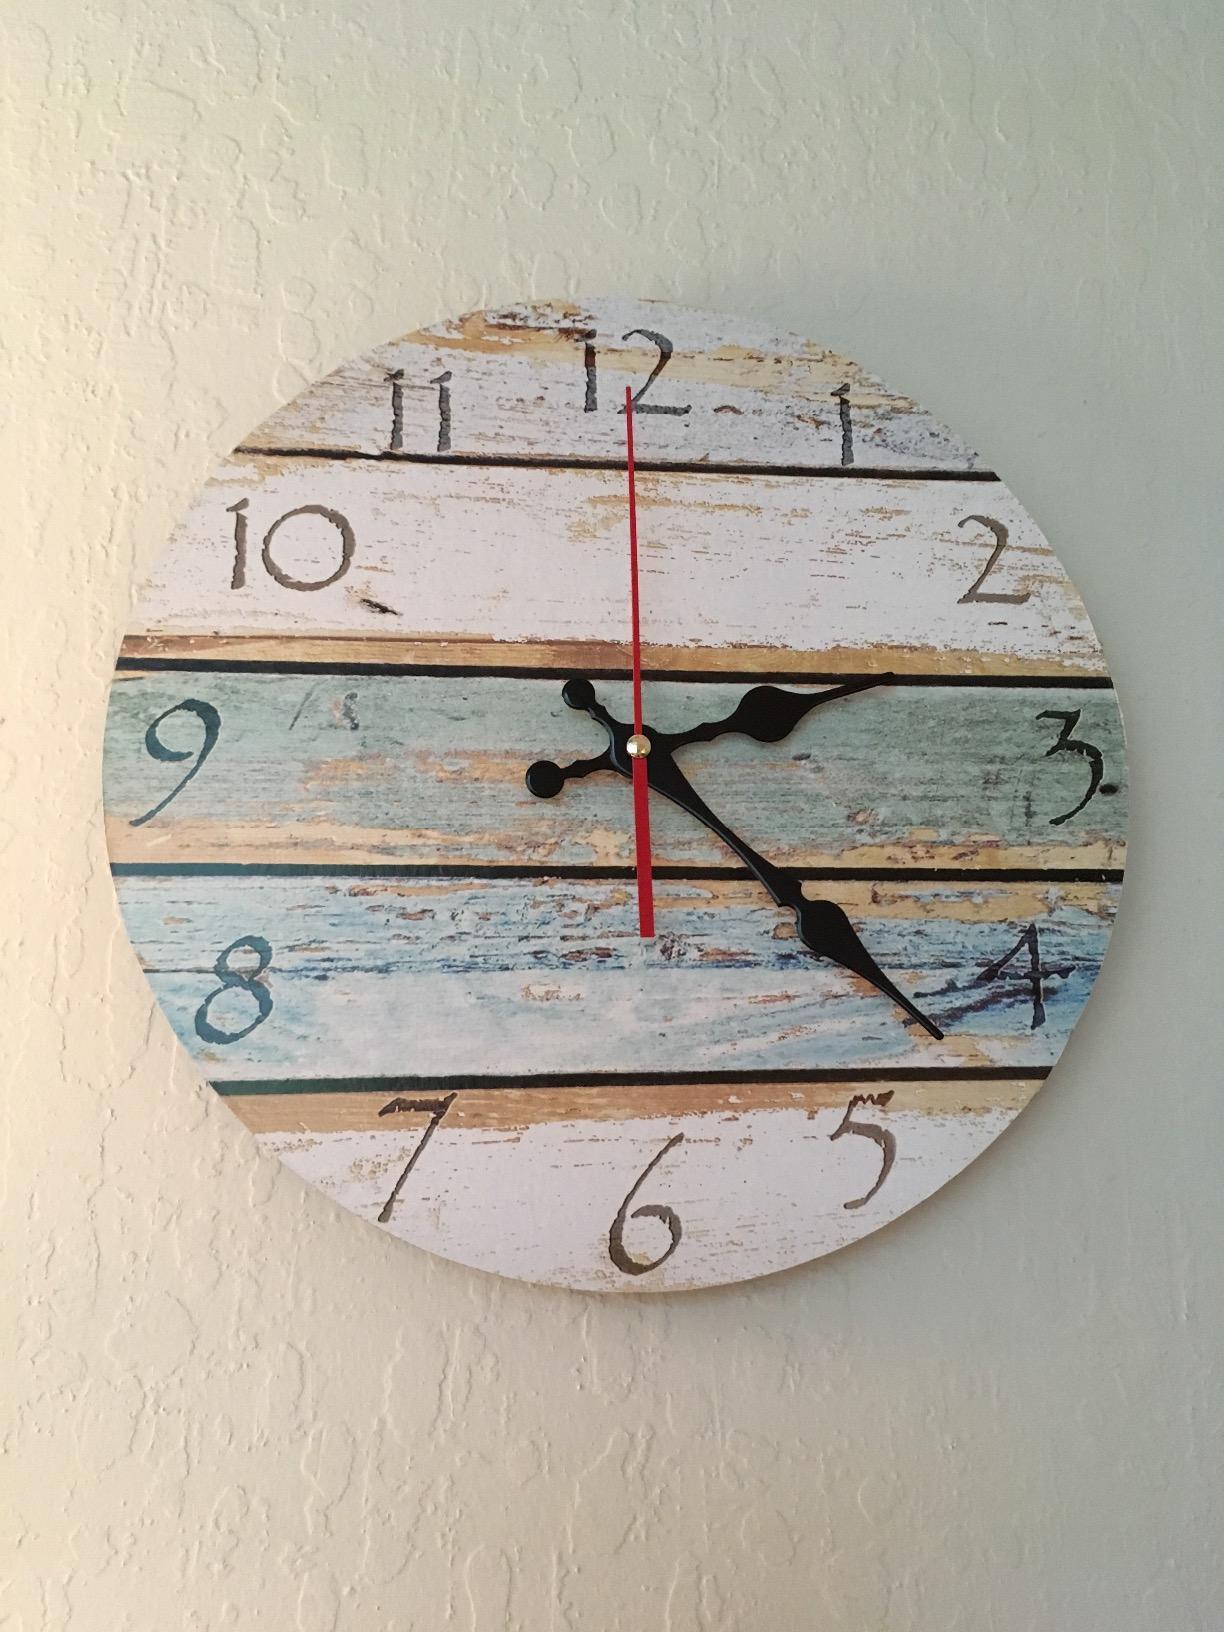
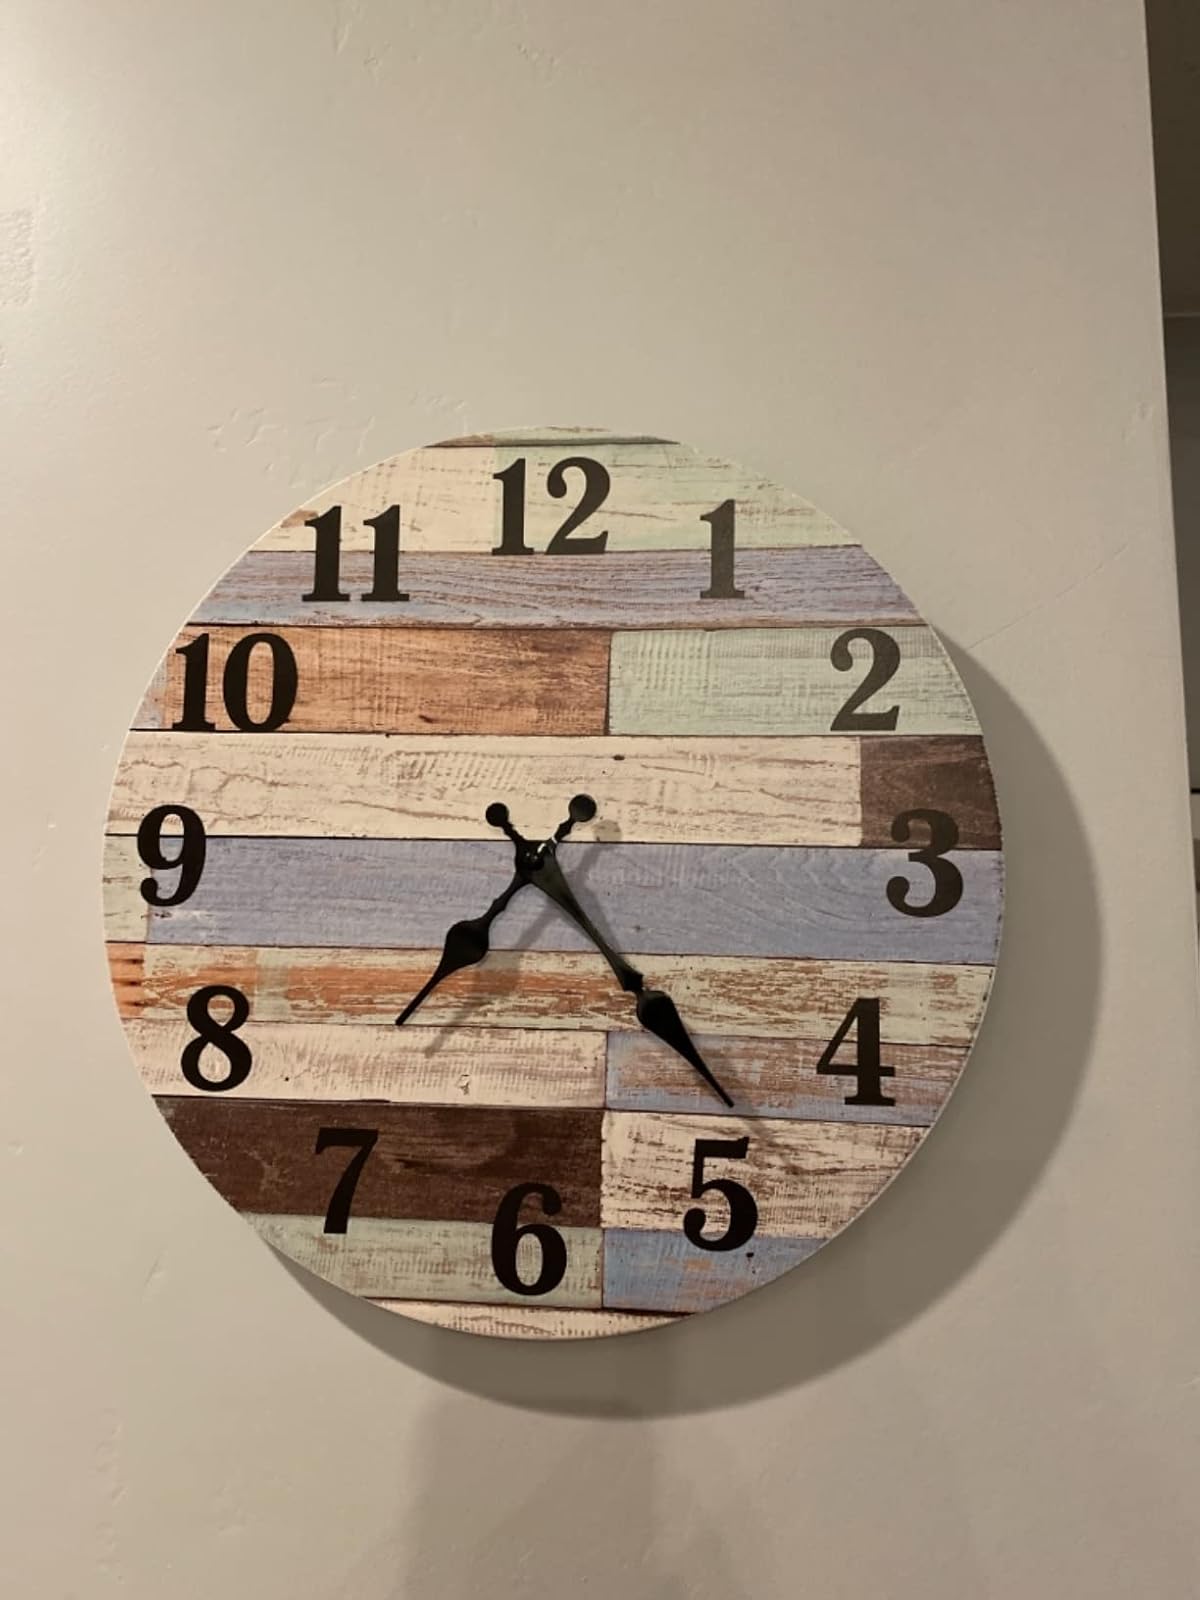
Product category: clock
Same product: no